The Brothers Carry-Mouse-Off

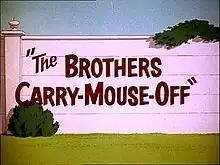
Title Card

The Brothers Carry-Mouse-Off is a 1965 Tom and Jerry short (though the year of copyright is 1966) produced by Chuck Jones, and the only one directed by Jim Pabian. Jones and Pabian wrote the story and Eugene Poddany scored music, while Maurice Noble did the layouts and Robert Gribbroek did the backgrounds. The title's a parody of Fyodor Dostoevsky's "The Brothers Karamazov".